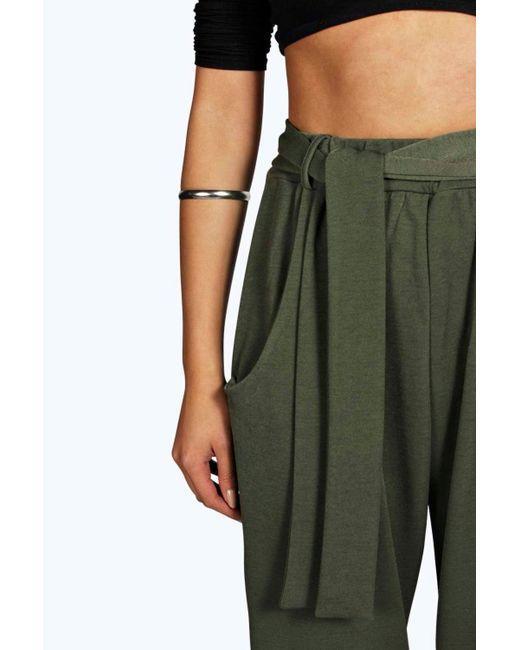
Olivgrüne Hose im Loose Fit aus Baumwolle